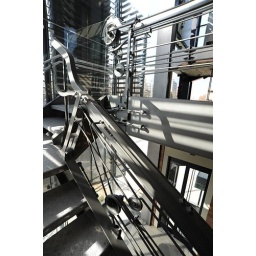
office building in shiraz,iran by architect mehrdad iravanian